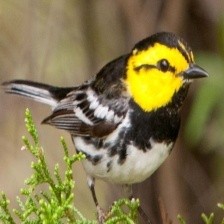
Species: GOLDEN CHEEKED WARBLER
Scientific name: SETOPHAGA CHRYSOPARIA